Marbella

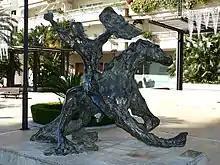
Bronze sculpture by Salvador Dalí on Avenida del Mar

According to 2003 data, Marbella is amongst the municipalities ranking highest in household disposable income per capita in Andalusia, second to Mojácar and matched by four other municipalities, including its neighbour, Benahavís.